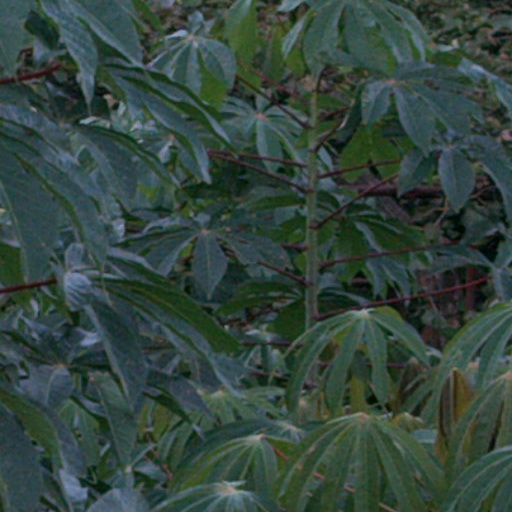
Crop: cassava